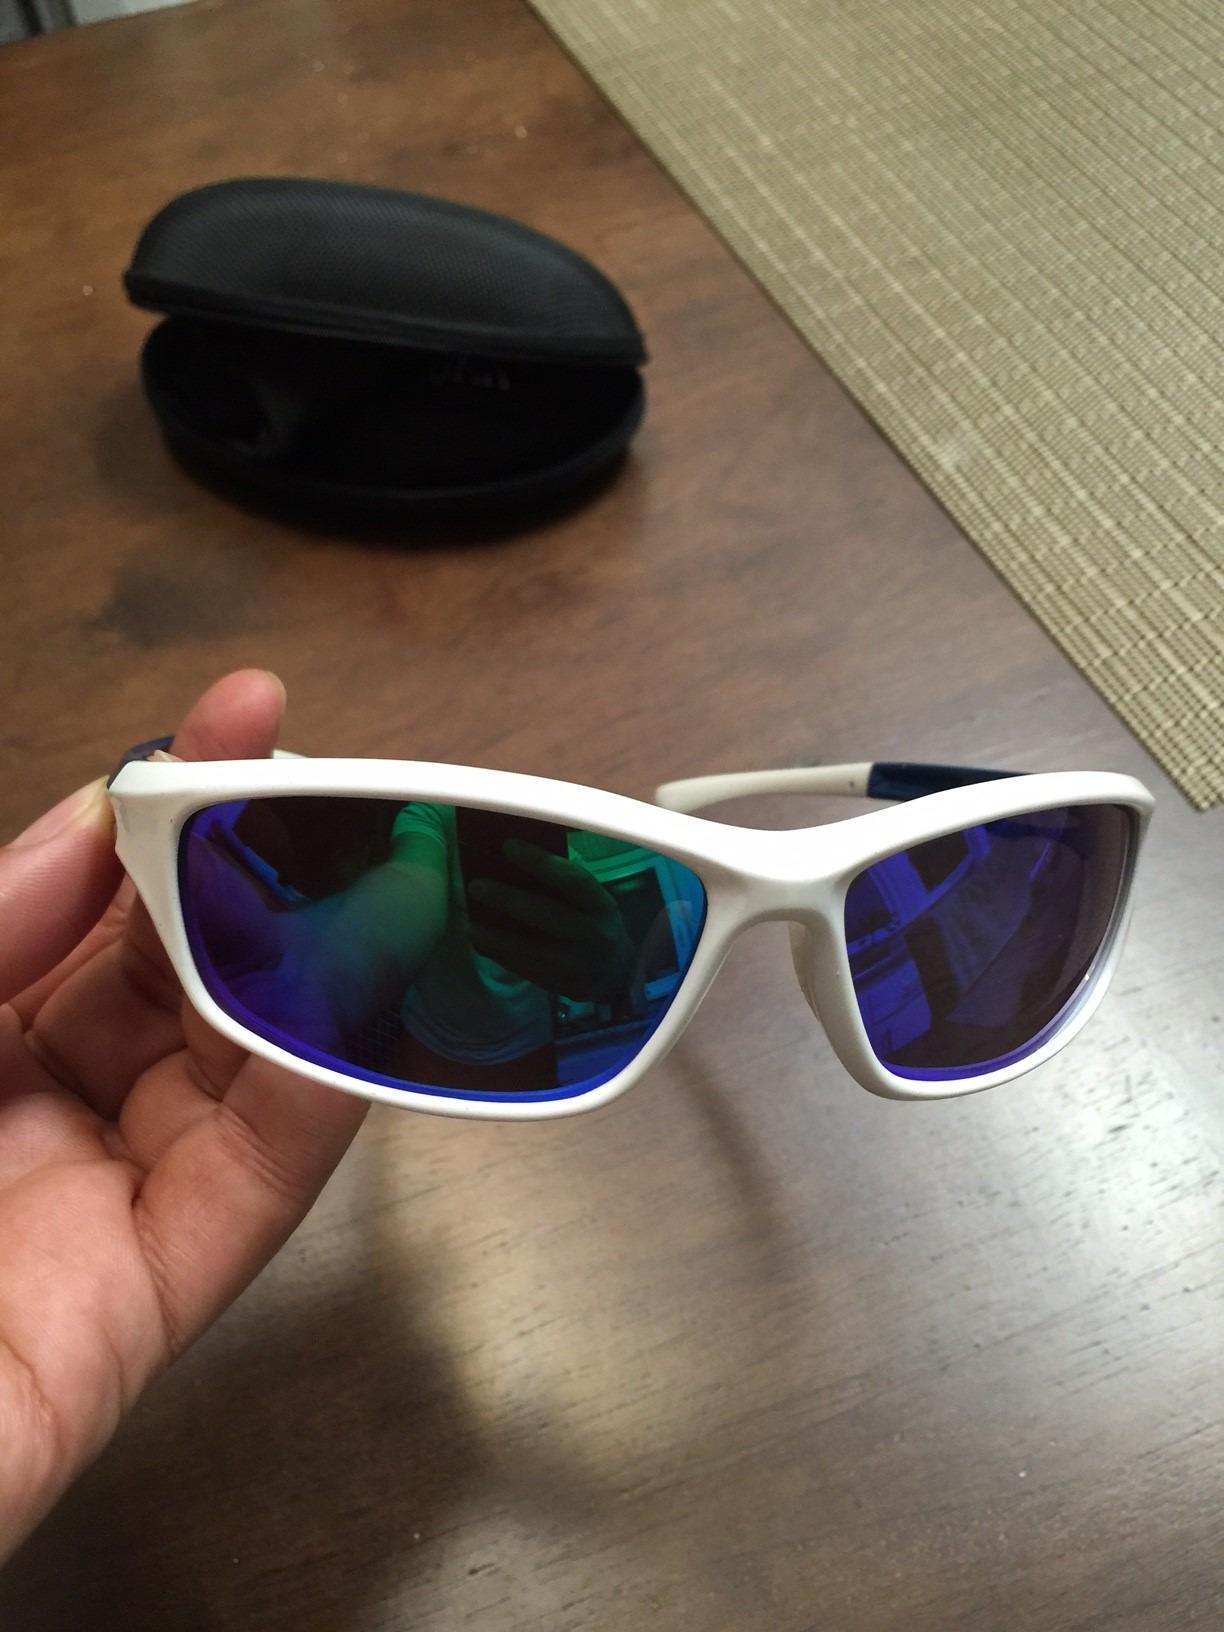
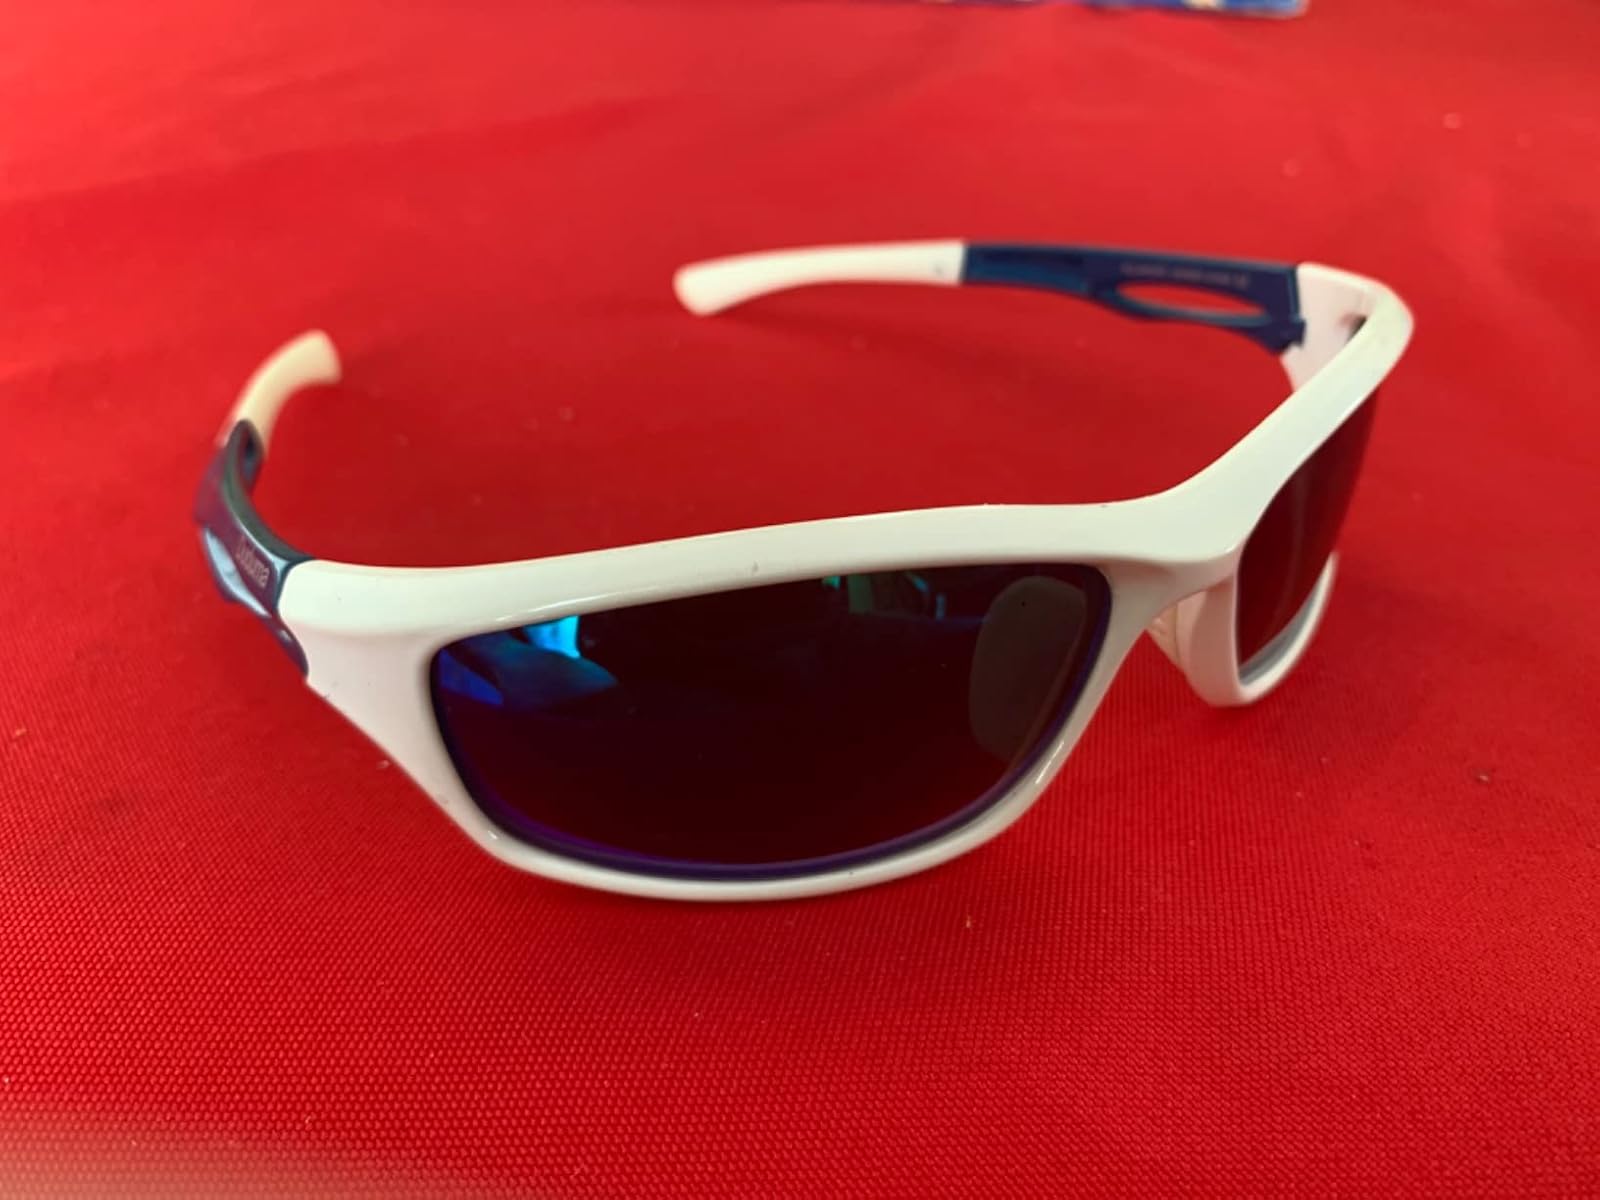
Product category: accessories_sunglasses
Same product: yes